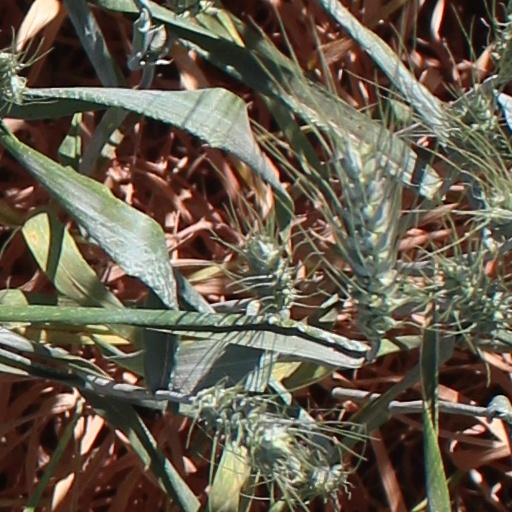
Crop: wheat